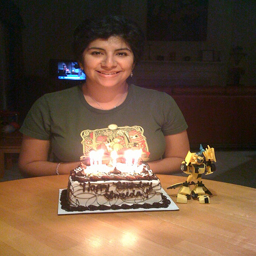
A woman sits a table behind a small birthday cake.
A woman is posing for a picture with a cake
A woman with a birthday cake with candles that are lit.
A woman sits in front of a lit up birthday cake.
a woman sitting at a table behind a birthday cake with lit candles